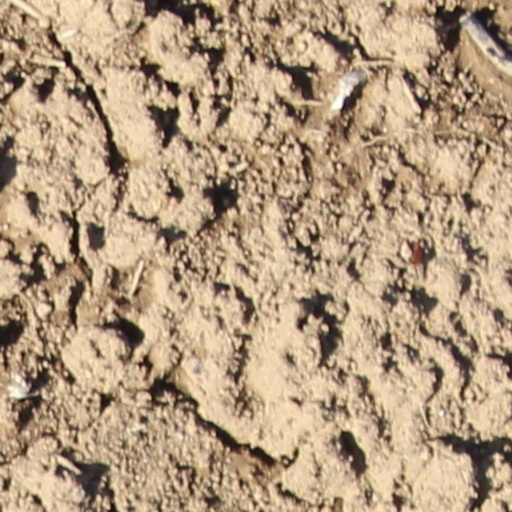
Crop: wheat